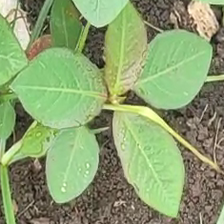
Weed species: Moti_dudhi(Euphorbia_geneculata_L)